Order of the Star of India

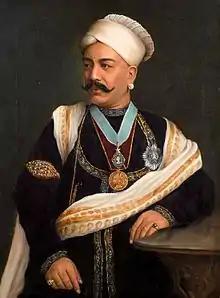
Tanjore Madhava Rao, the Diwan of Travancore, wearing the Order. Portrait circa 1880.

The British Sovereign was, and still is, Sovereign of the Order. The next most senior member was the Grand Master, a position held "ex officio" by the Viceroy of India. When the order was established in 1861, there was only one class of Knights Companion, who bore the postnominals KSI. In 1866, however, it was expanded to three classes. Members of the first class were known as "Knights Grand Commander" (rather than the usual "Knights Grand Cross") so as not to offend the non-Christian Indians appointed to the Order. All those surviving members who had already been made Knights Companion of the Order were retroactively known as Knights Grand Commander.